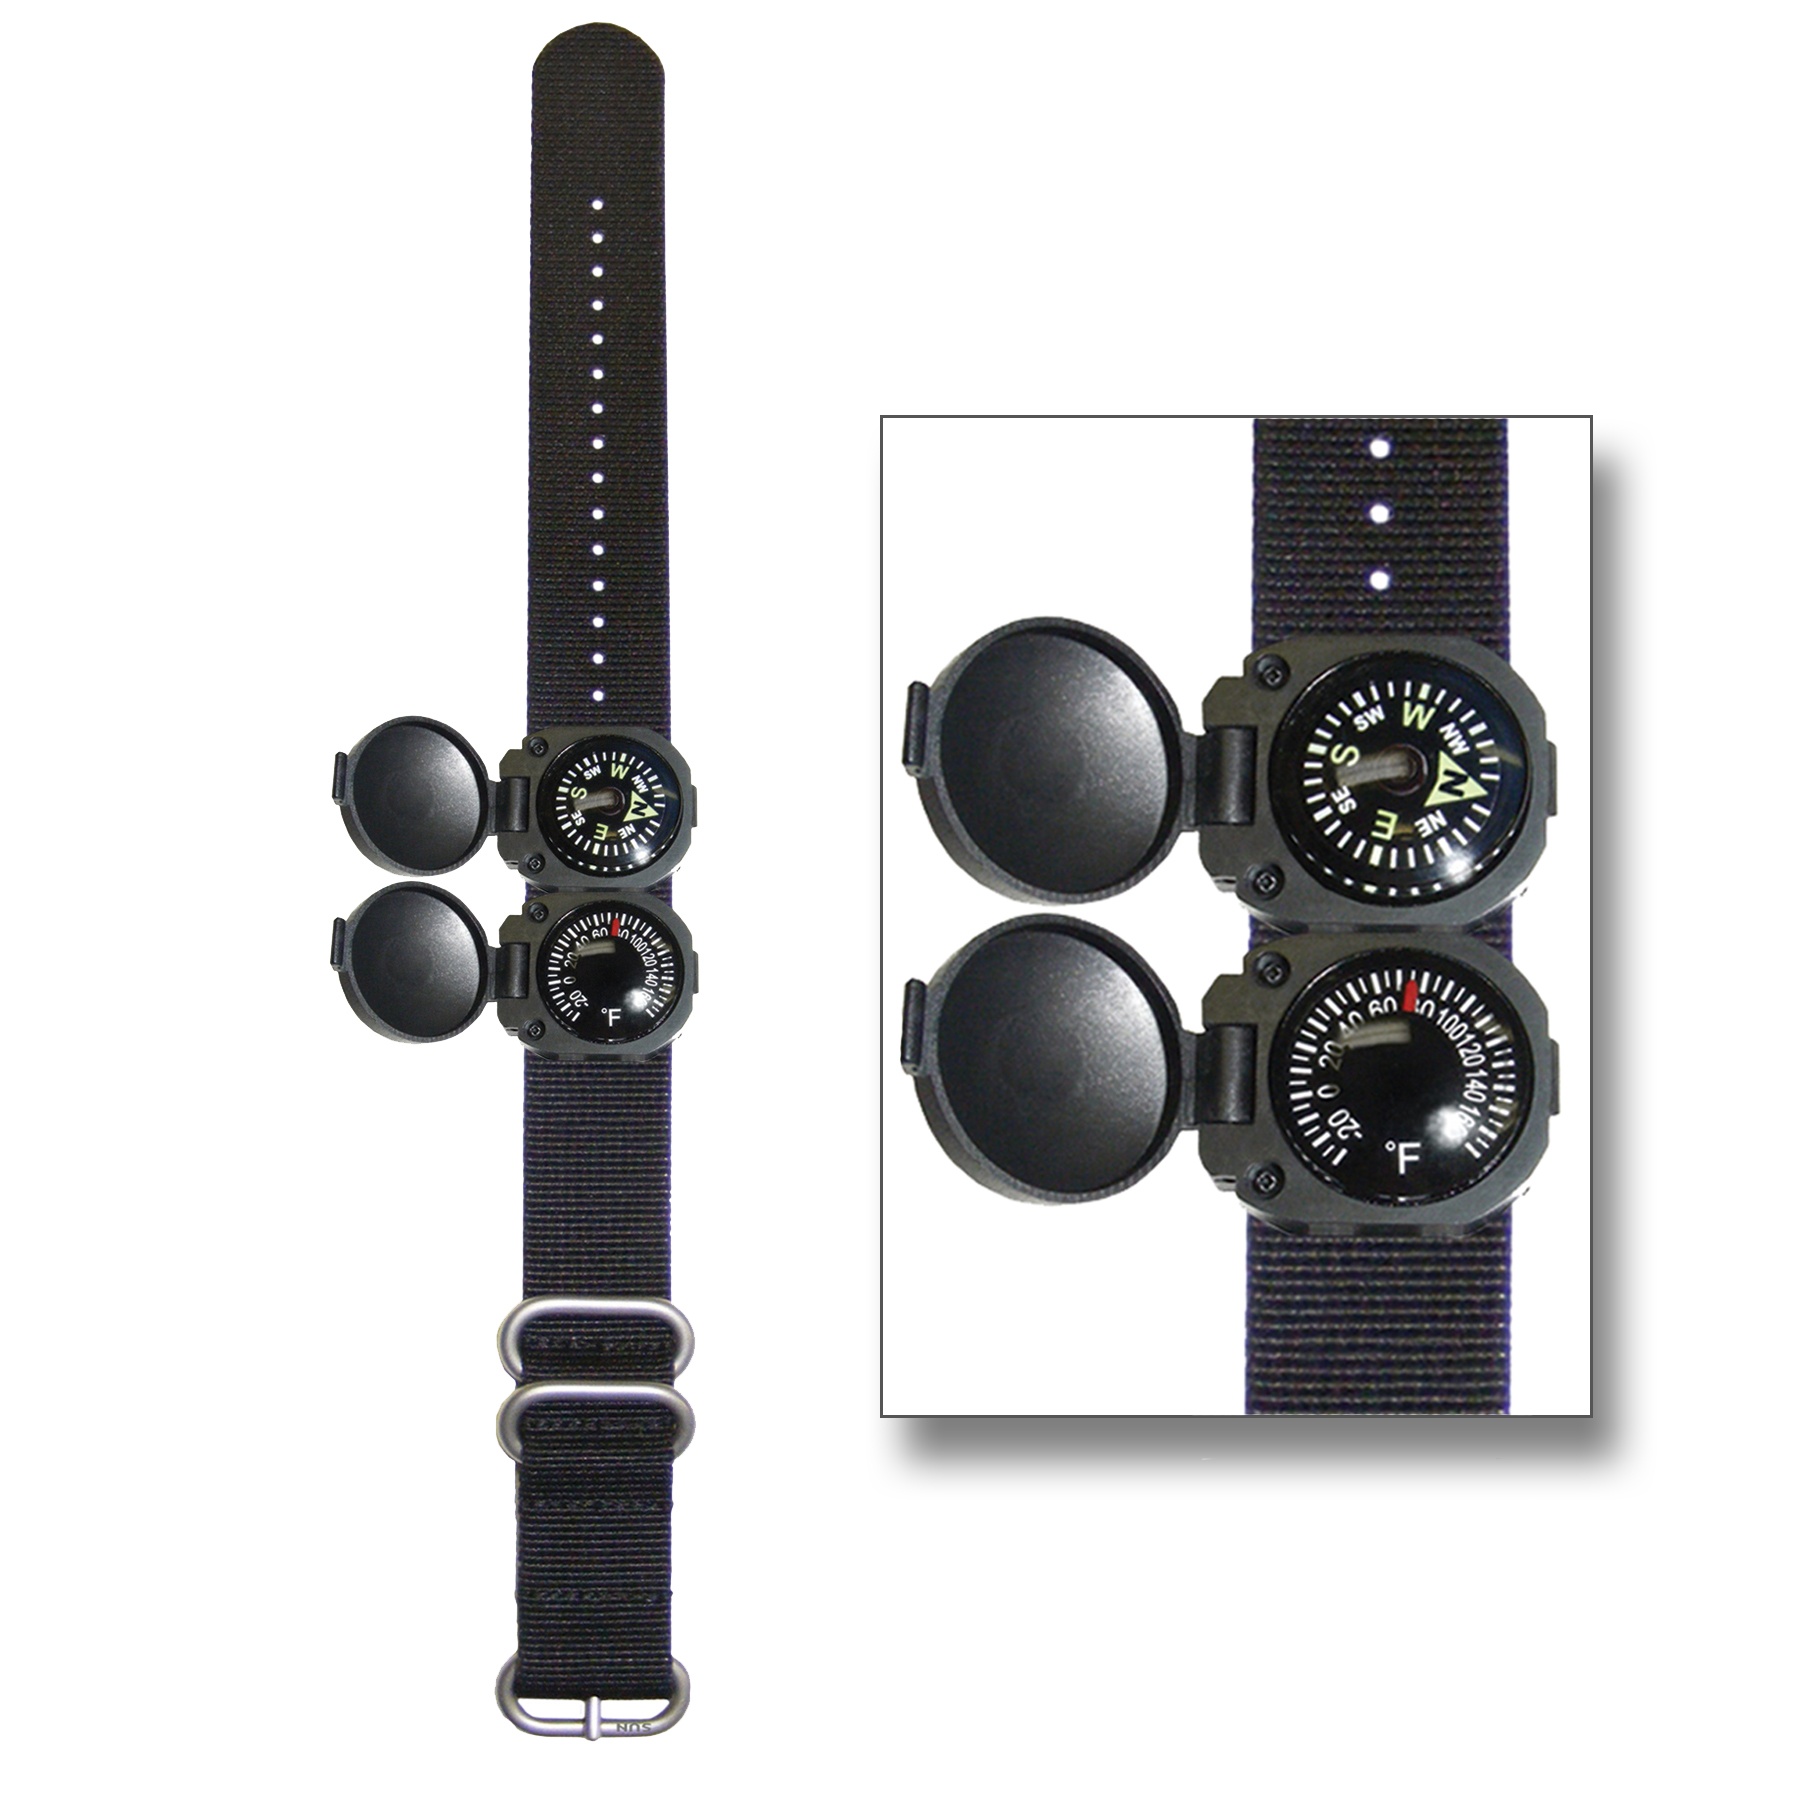
ArmArmour 3
Brand: Sun Company
Strap on the ArmArmour 3 Wrist Compass and Thermometer to measure temperature and determine what direction you’re heading in. Luminous and easy to read in low light, this multi-functional wristband also has a durable tactical strap that fits both adults and children. The big and easy-to-read thermometer reads to -20º Fahrenheit or -30º Celsius.
Category: Sporting Goods > Outdoor Recreation > Camping & Hiking > Navigational Compasses